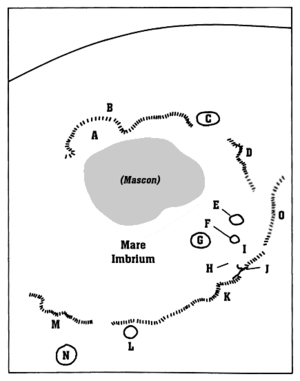
Archimedes (månekrater) / Satellitkratere
Detaljeret kort over formationer i Mare Imbrium. Archimedes er markeret som "G".
Archimedes er et stort nedslagskrater på Månen, der ligger i den østlige udkant af Mare Imbrium på Månens forside. Det er opkaldt efter den græske matematiker, fysiker og astronom Arkimedes.